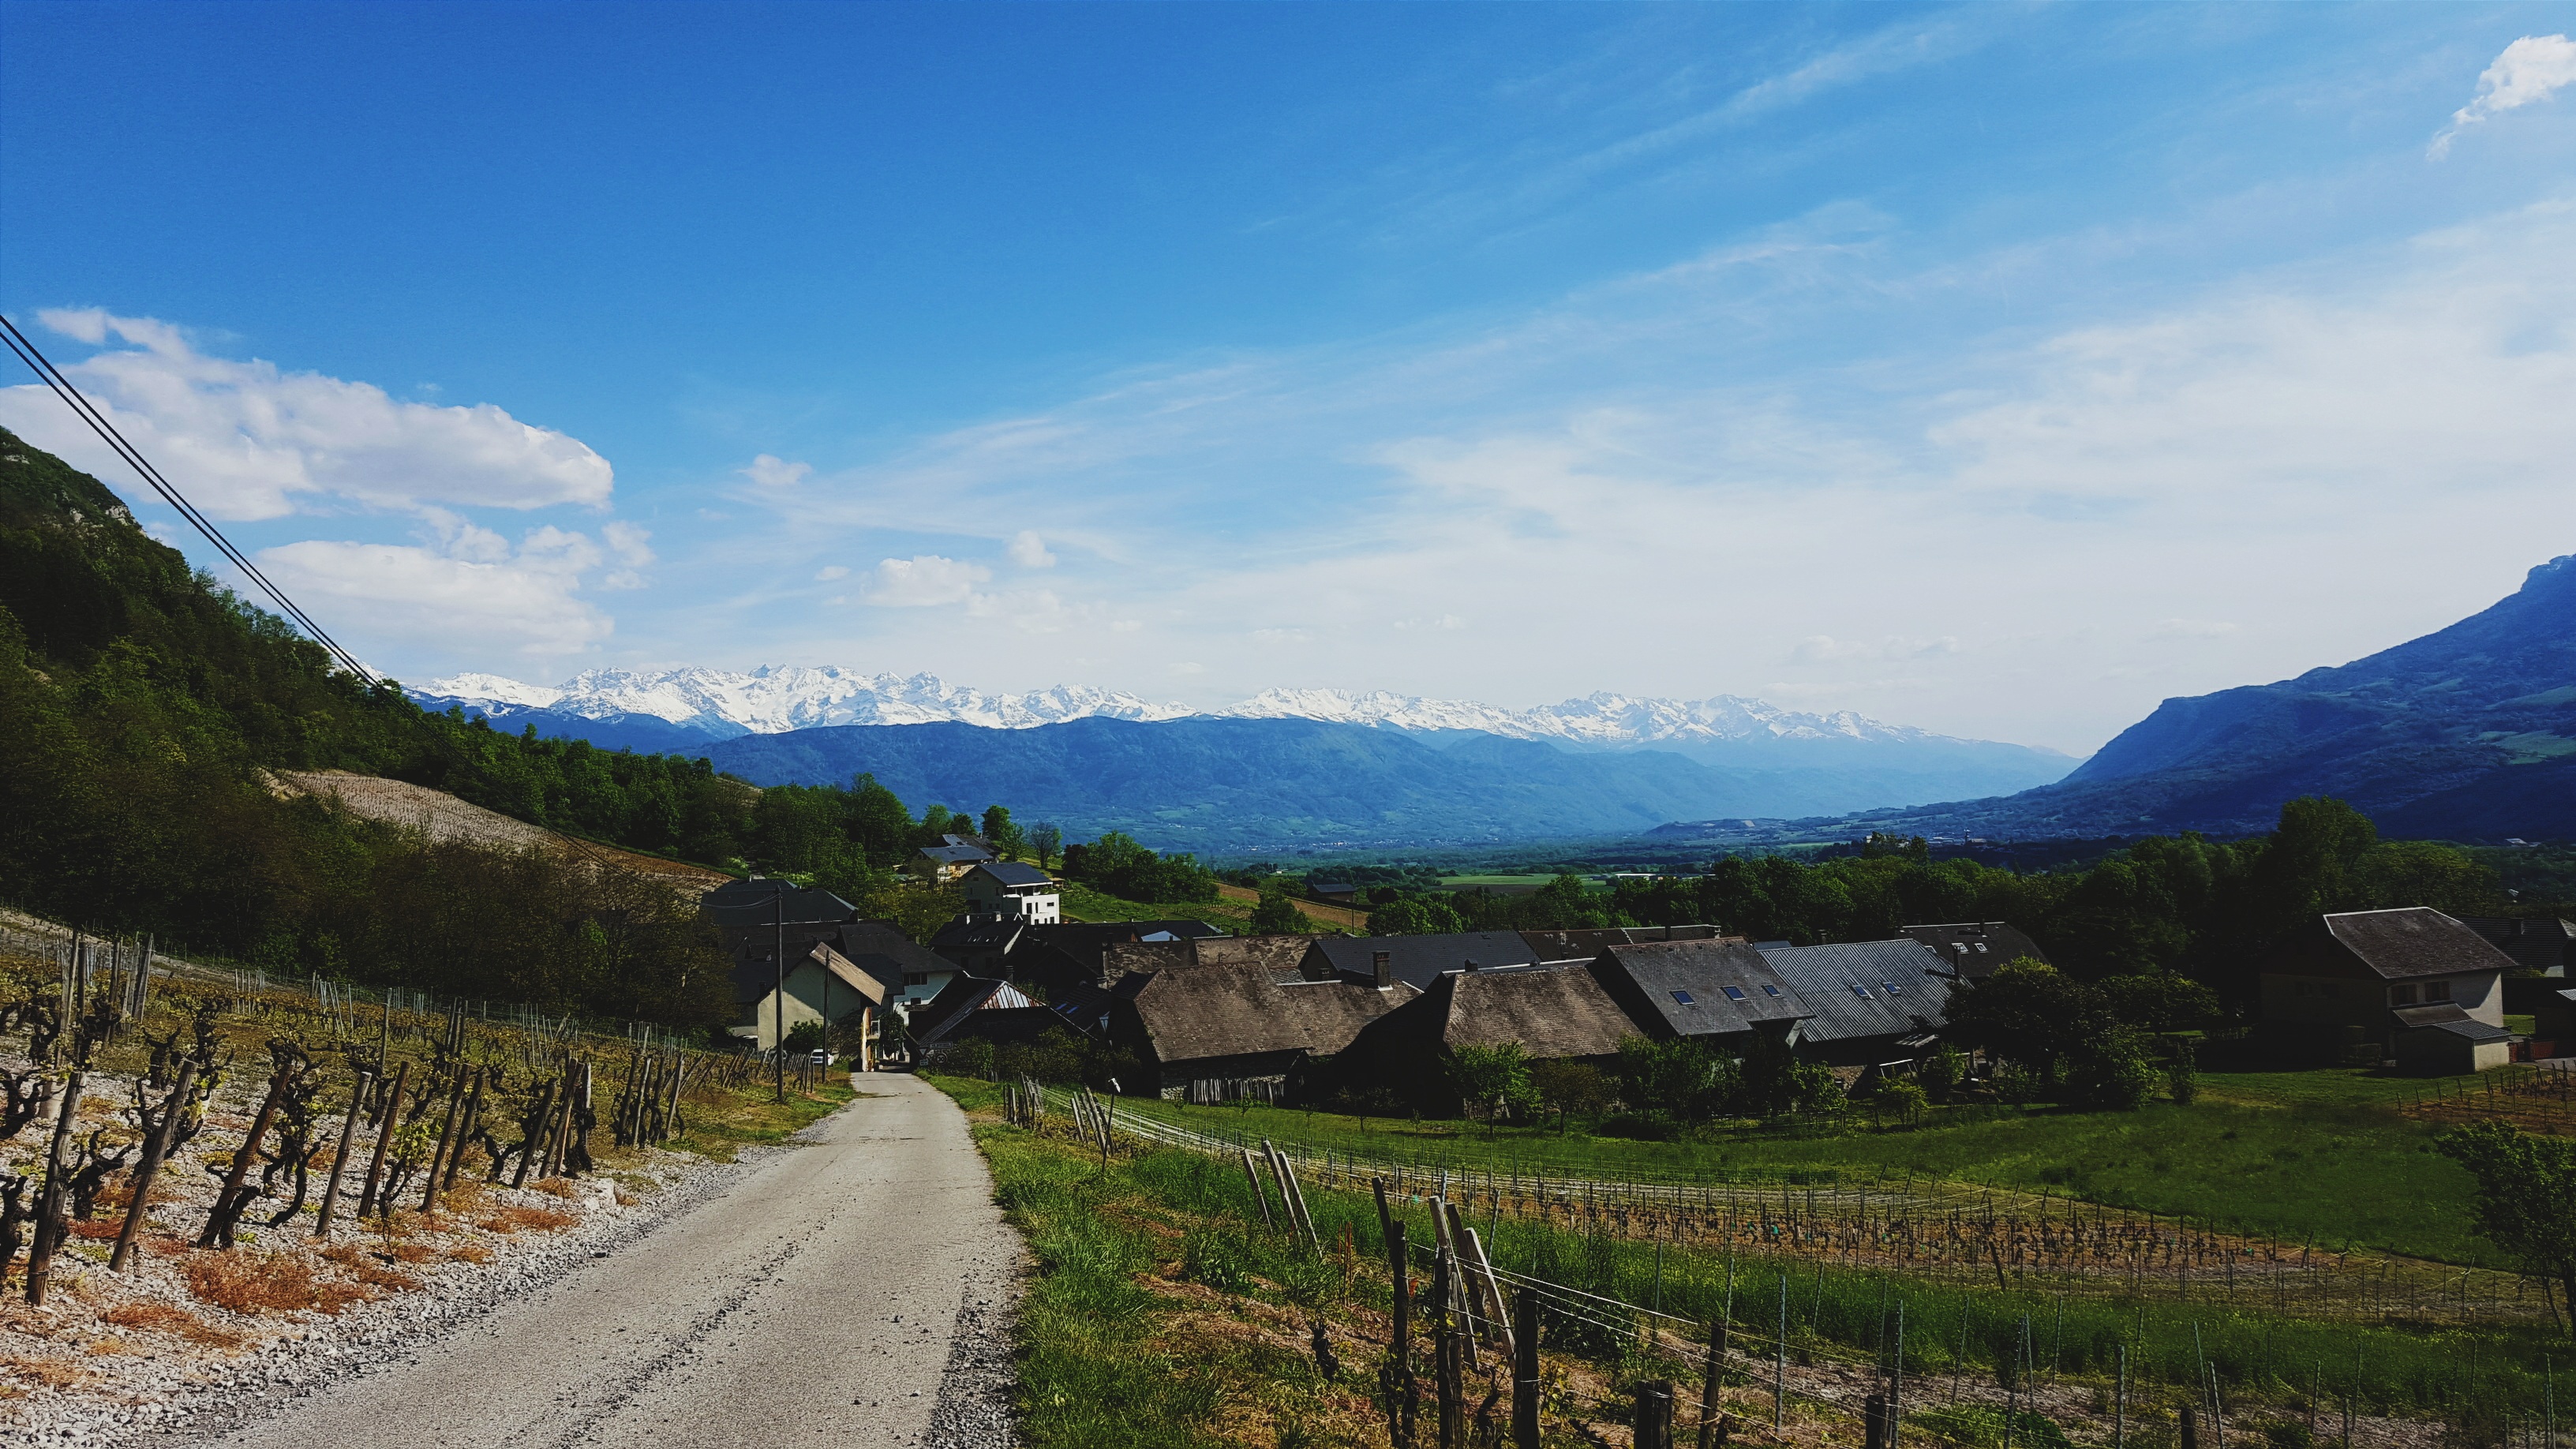
landscape, walking, mountain, meadow, hill, adventure, valley, mountain range, village, agriculture, highland, ridge, alps, plateau, fell, rural area, landform, mountain pass, mountainous landforms